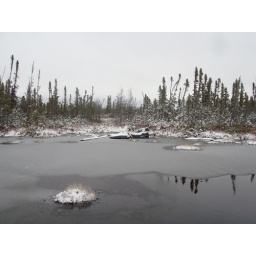
Bear cat is stuck in the bog, one many who died here, AJ bird was one of them. lol